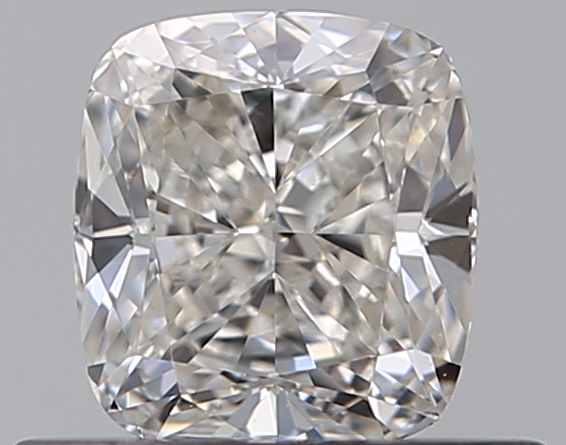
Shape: cushion
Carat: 0.5
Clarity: VS1
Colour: I
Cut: EX
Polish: EX
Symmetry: VG
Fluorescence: N
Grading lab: GIA
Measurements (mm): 4.66 x 4.26 x 2.89